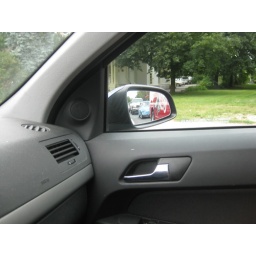
looking in the mirrow the blue car looked like a toy